Wallingford, Seattle

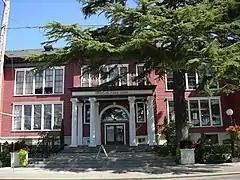
Wallingford Center

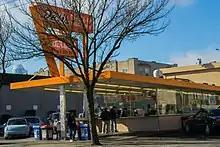
Dick's Drive In

Wallingford is a neighborhood in north central Seattle, lying on a hill above the north shore of Lake Union about four miles from the downtown core. The neighborhood developed quickly during the early 20th century after the establishment of the University of Washington to the east. With trolley tracks laid through the neighborhood as early as 1907, Wallingford is a classic streetcar suburb, typified by its many 1920s era box houses and bungalows. Commercial development is primarily concentrated along North 45th Street where a number of iconic structures stand including the neon "WALLINGFORD" sign, the Wallingford Center, and the original Dick's Drive-In. With its central location, numerous public amenities, including the Gas Works Park, and views of both the Olympic and Cascade mountains, Wallingford has long been home to many middle and upper-class families. While Wallingford is mostly residential in nature, the neighborhood's southern edge, along Lake Union, has historically been an industrial and commercial business strip. In recent years, numerous office buildings have been developed as an extension of the burgeoning business center in neighboring Fremont. In 2014 Brooks Sports moved its headquarters from Bothell to a new six-story office building at the southwestern edge of Wallingford.